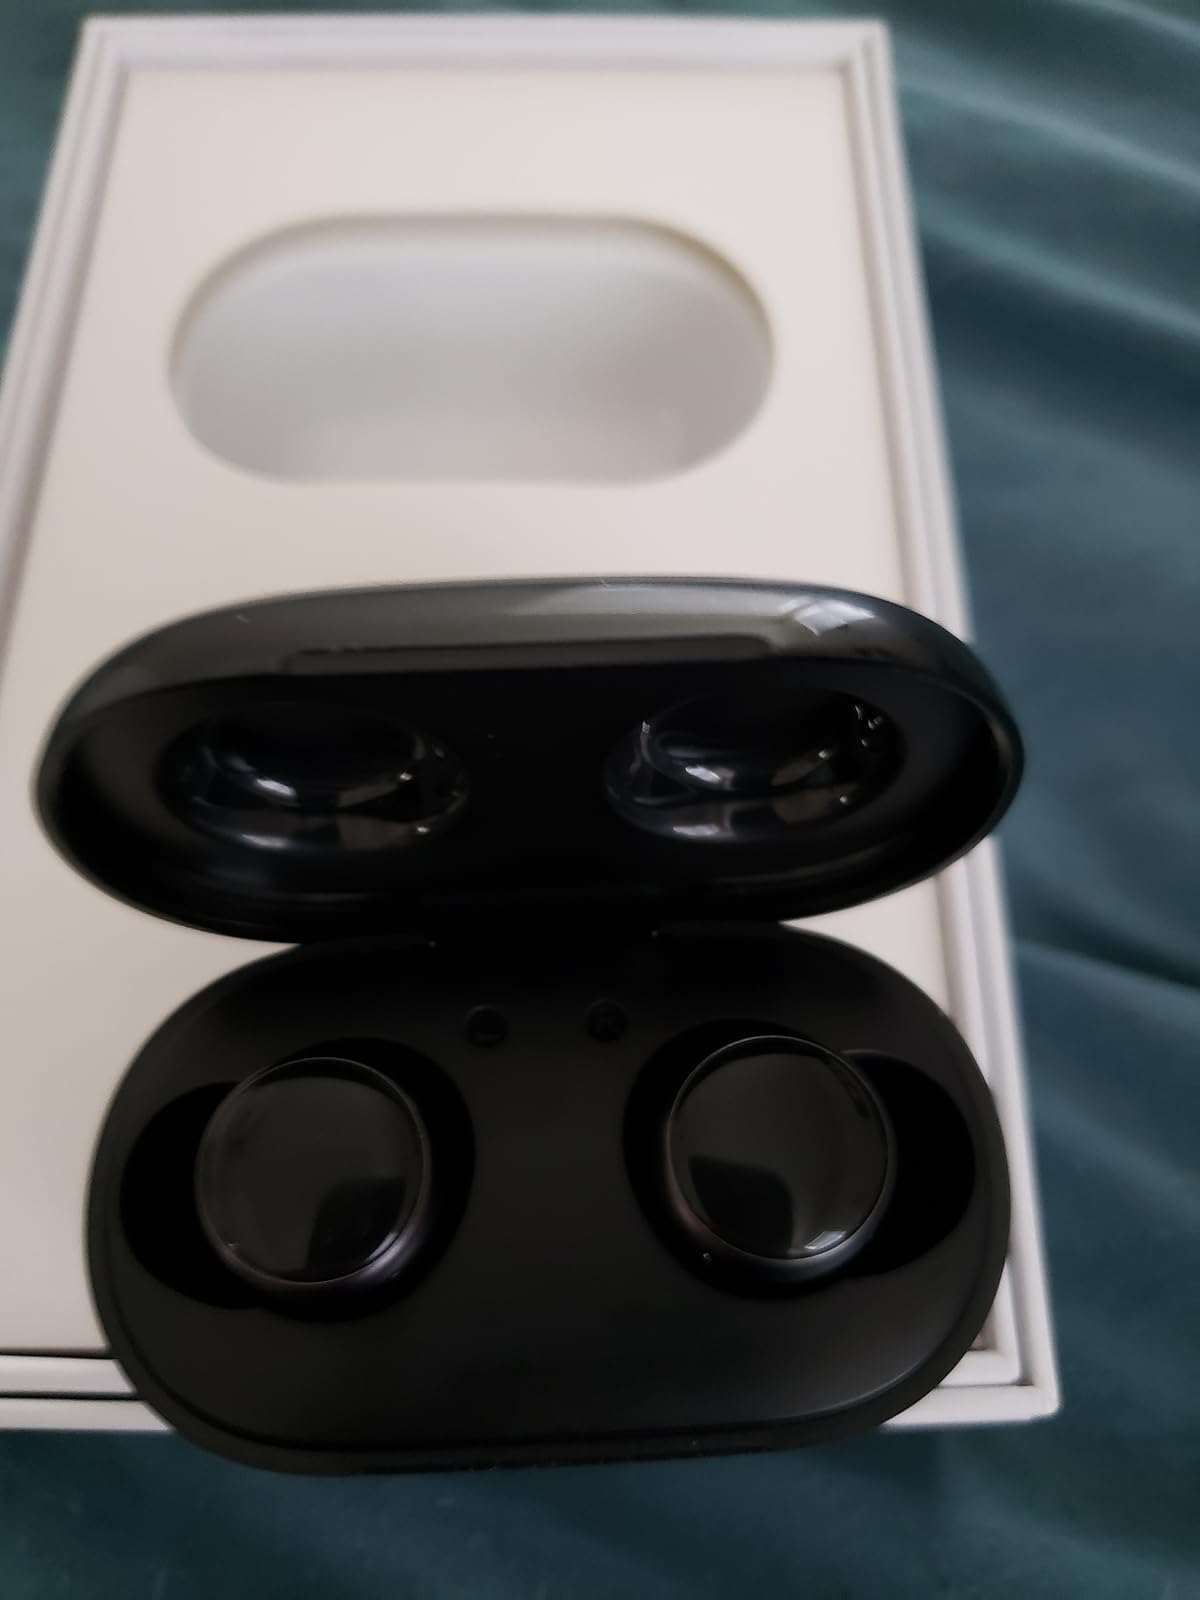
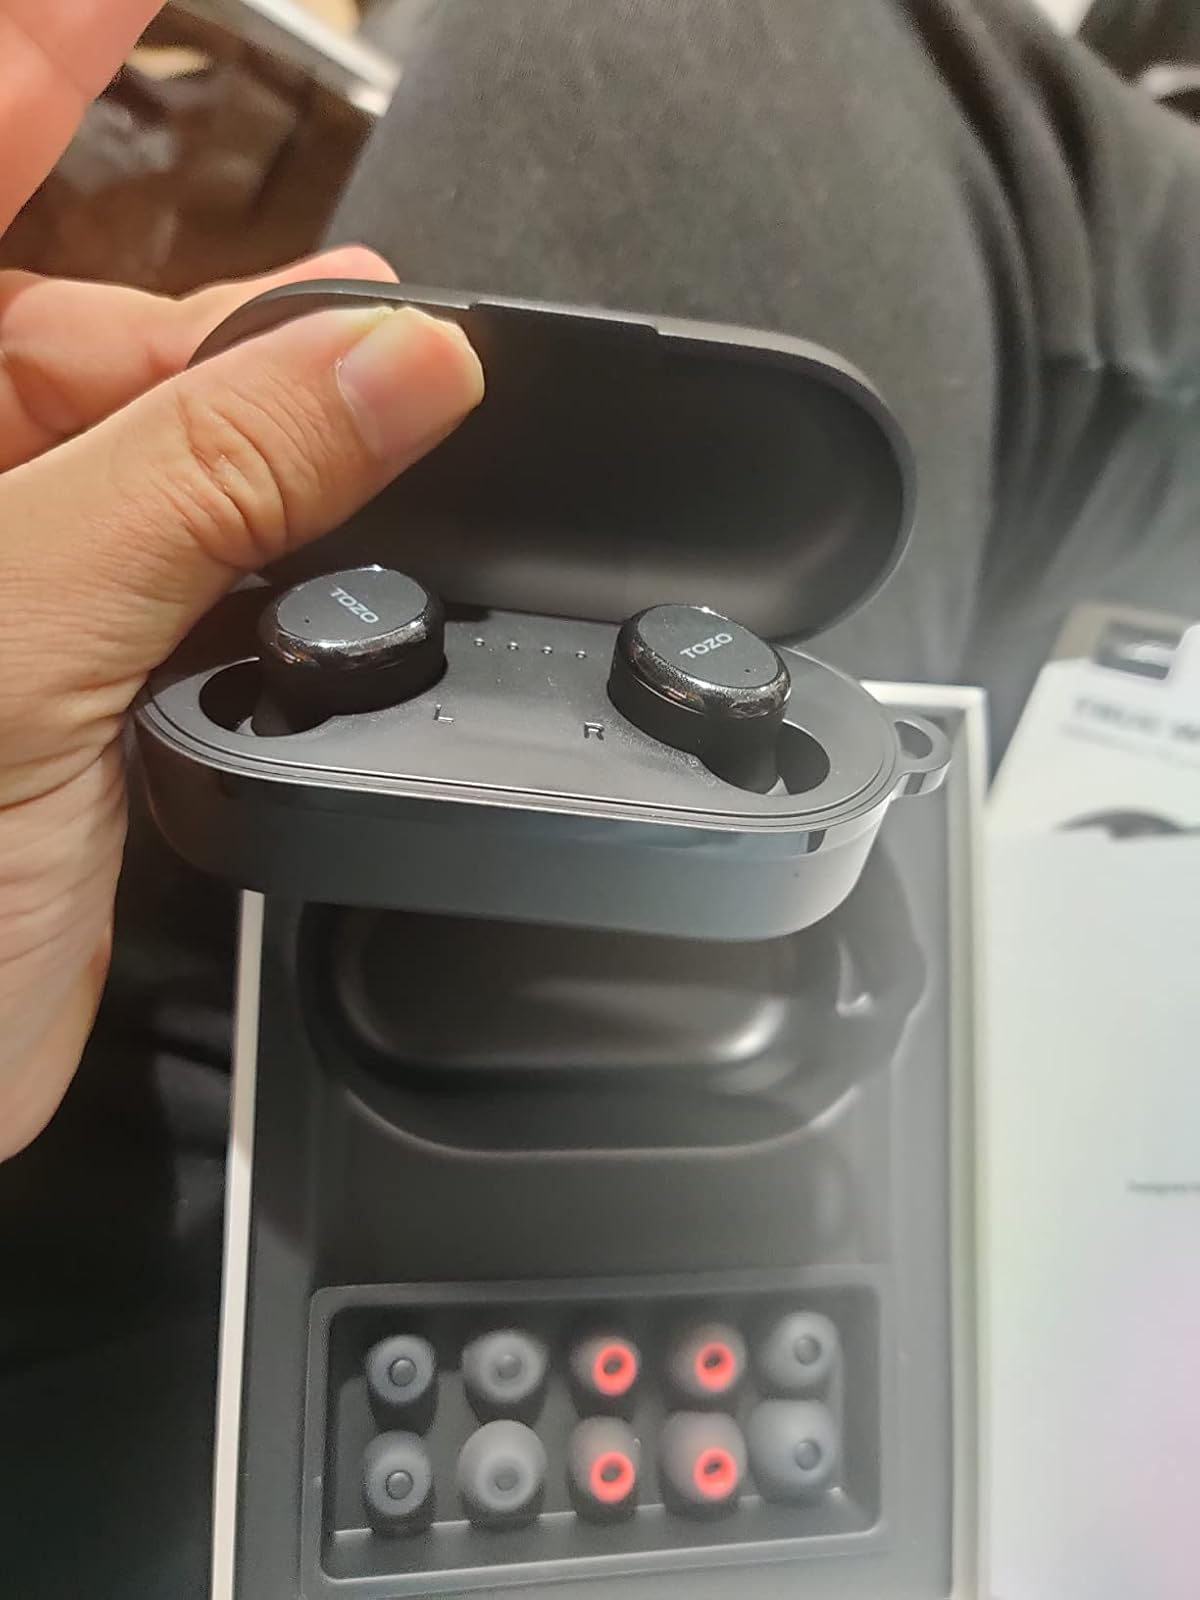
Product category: earbuds
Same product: no